Thomas F. Breslin

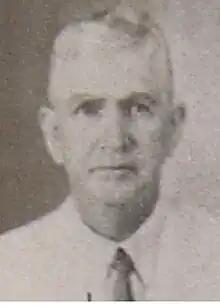
Thomas F. Breslin

Colonel Thomas F. Breslin (1885–1942) was a civil engineer and a civilian contractor for the United States Army. He was pinned as a Colonel at the outbreak of the Battle of the Philippines and died during the Bataan Death March, the brutal POW march in the aftermath of the Battle of Bataan.